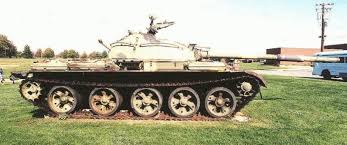
Label: T-62